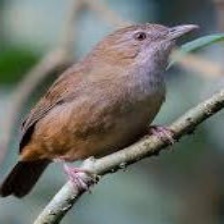
Species: ABBOTTS BABBLER
Scientific name: MALACOCINCLA ABBOTTI